Rosa's Wedding

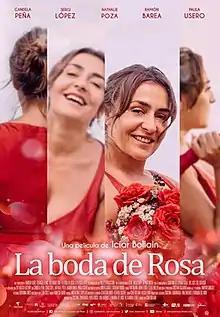
Film poster

Rosa's Wedding is a 2020 Spanish comedy film directed by Icíar Bollaín, starring Candela Peña and Sergi López.